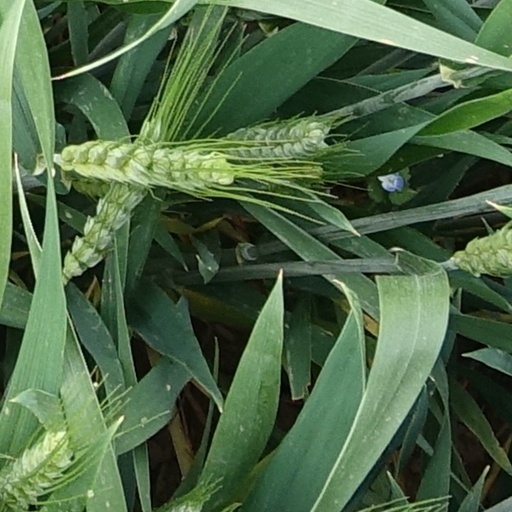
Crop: wheat